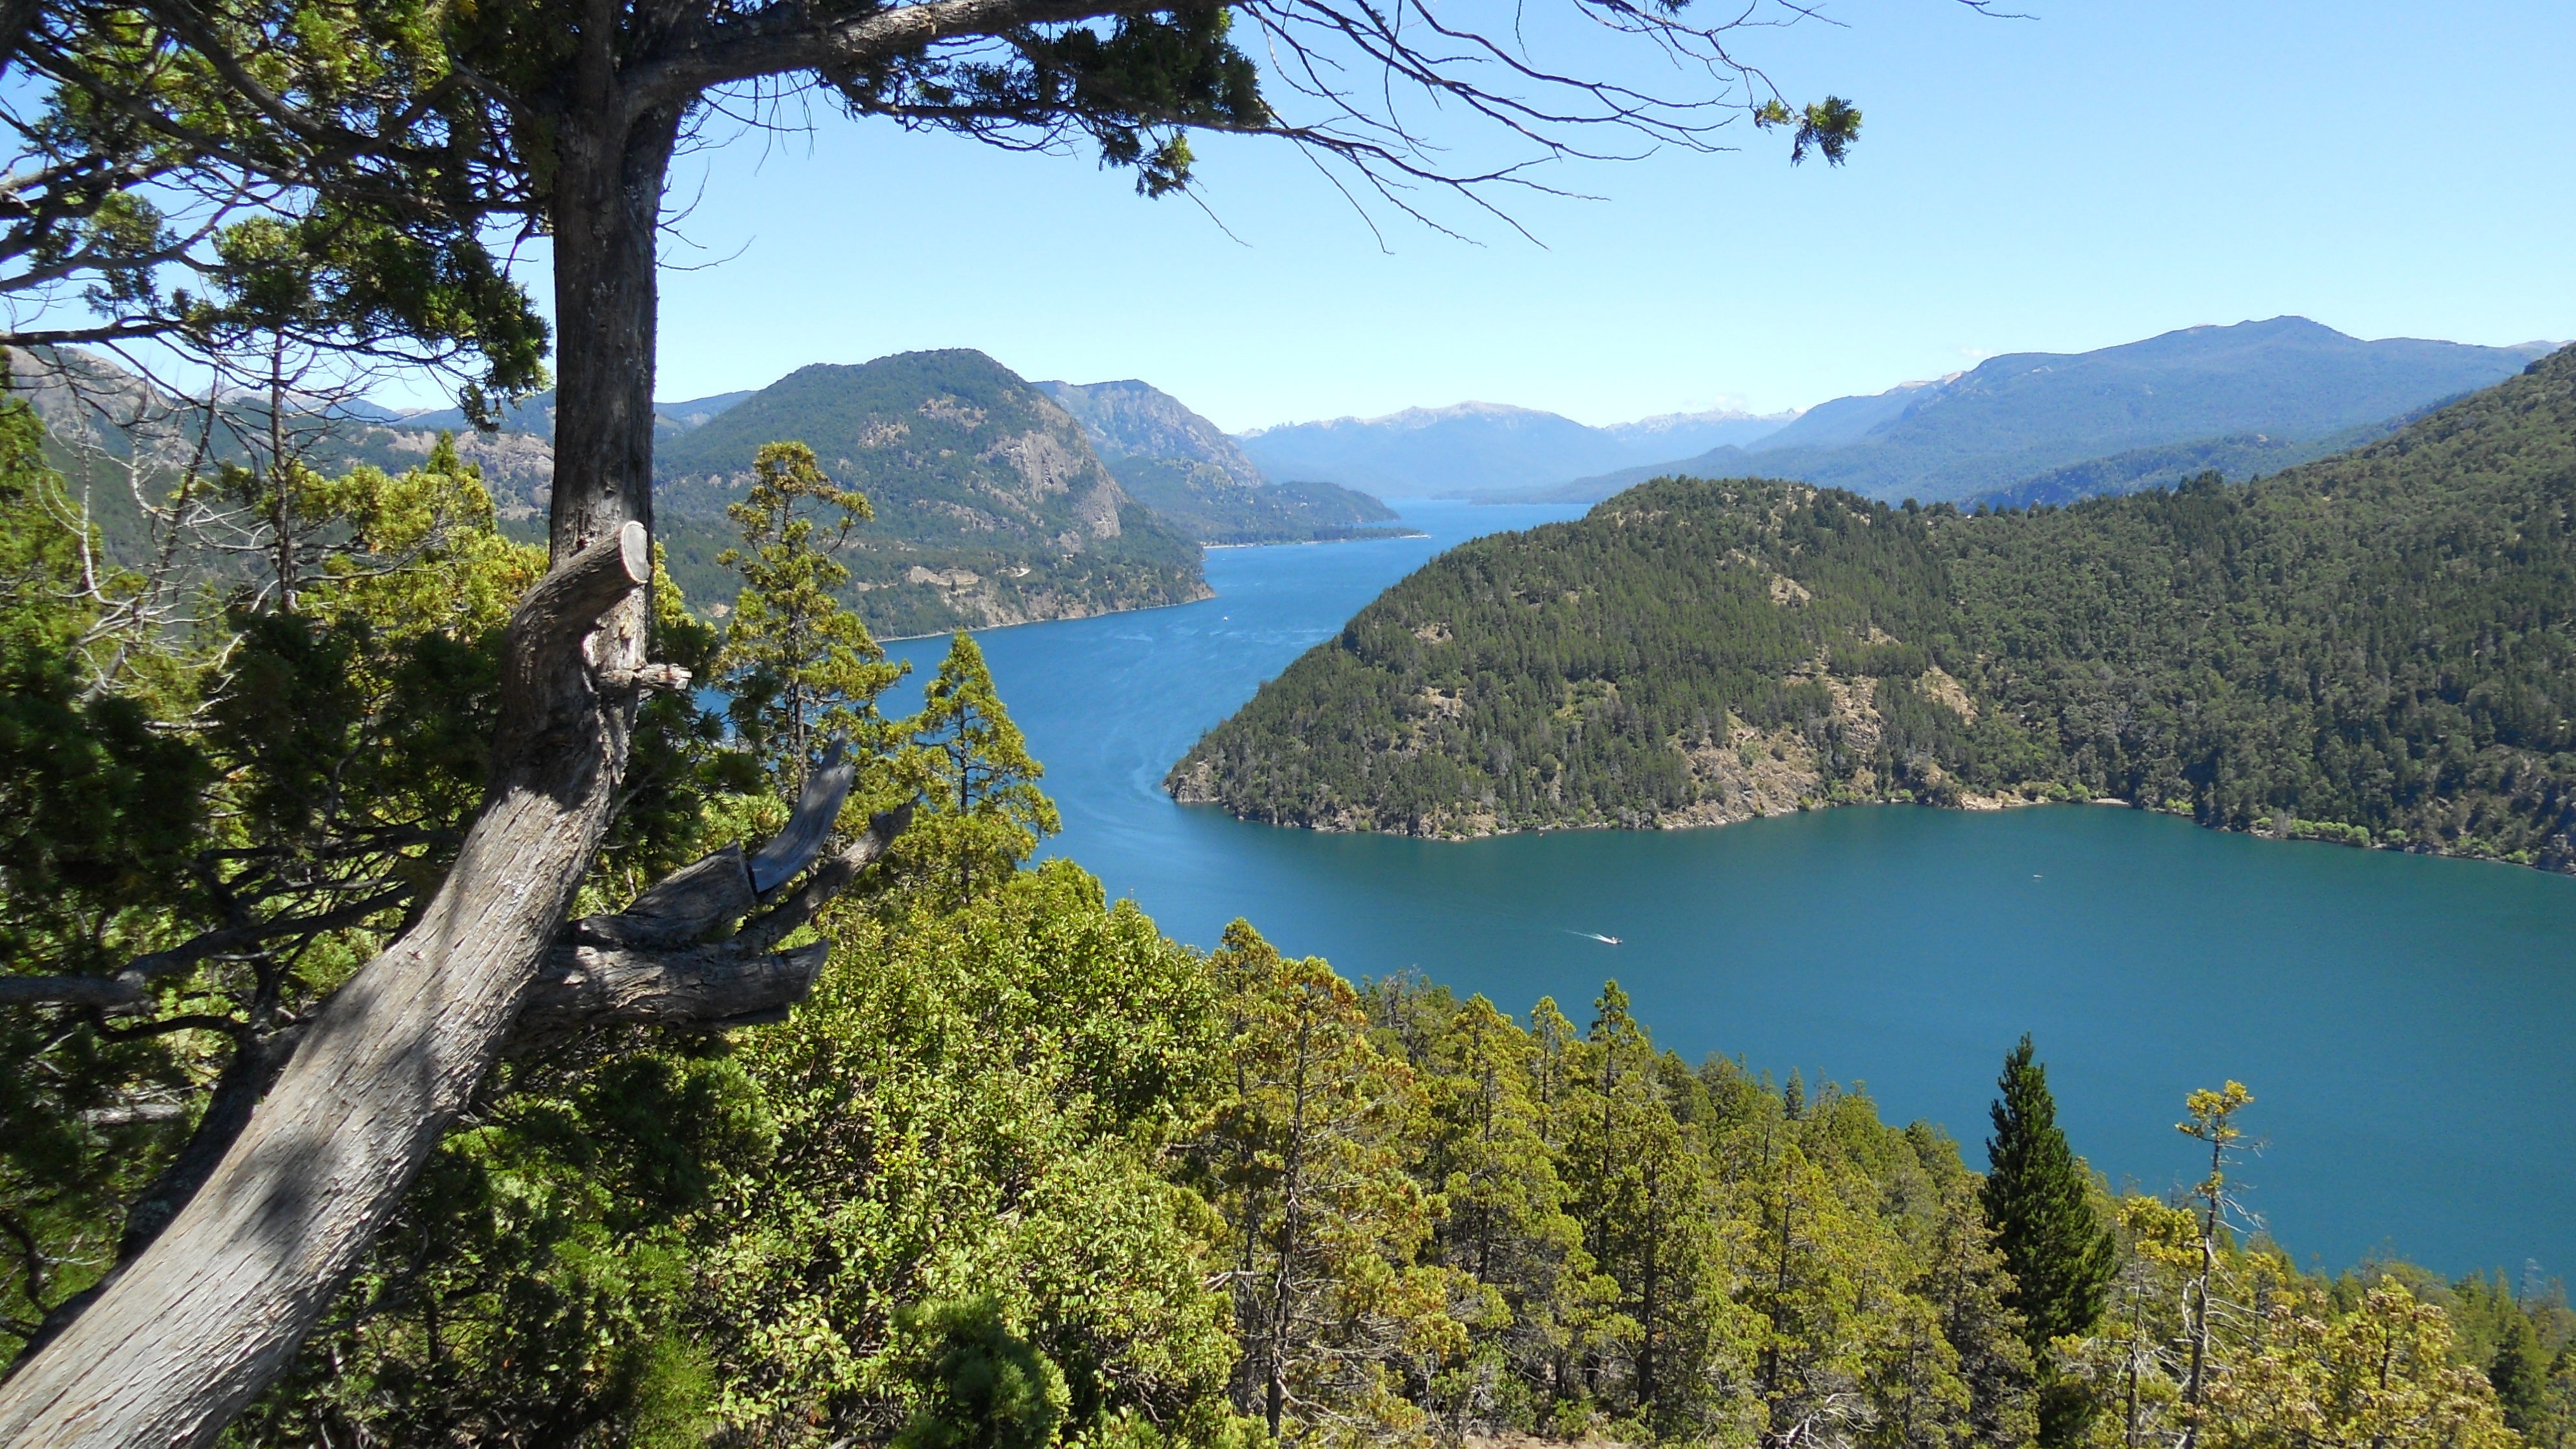
tree, water, nature, wilderness, walking, mountain, trail, lake, adventure, mountain range, natural, fjord, reservoir, national park, ridge, body of water, argentina, loch, andes, patagonia, crater lake, tarn, sanmartin, mountainous landforms